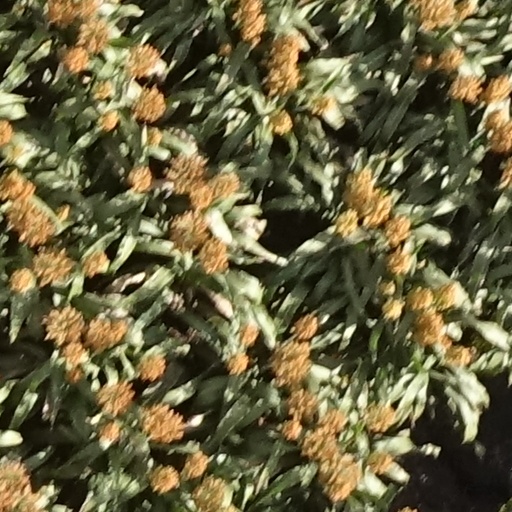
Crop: sorghum